Brutalist architecture

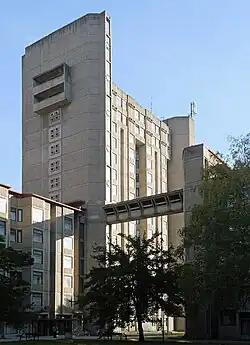
Student dormitory (1971) by Georgi Konstantinovski in Skopje, North Macedonia

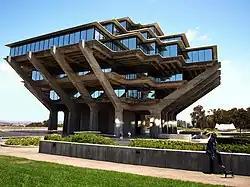
William Pereira's Geisel Library (1970), University of California, San Diego

New brutalism is not only an architectural style; it is also a philosophical approach to architectural design, a striving to create simple, honest, and functional buildings that accommodate their purpose, inhabitants, and location. Stylistically, brutalism is a strict, modernistic design language that has been said to be a reaction to the architecture of the 1940s, much of which was characterised by a retrospective nostalgia.